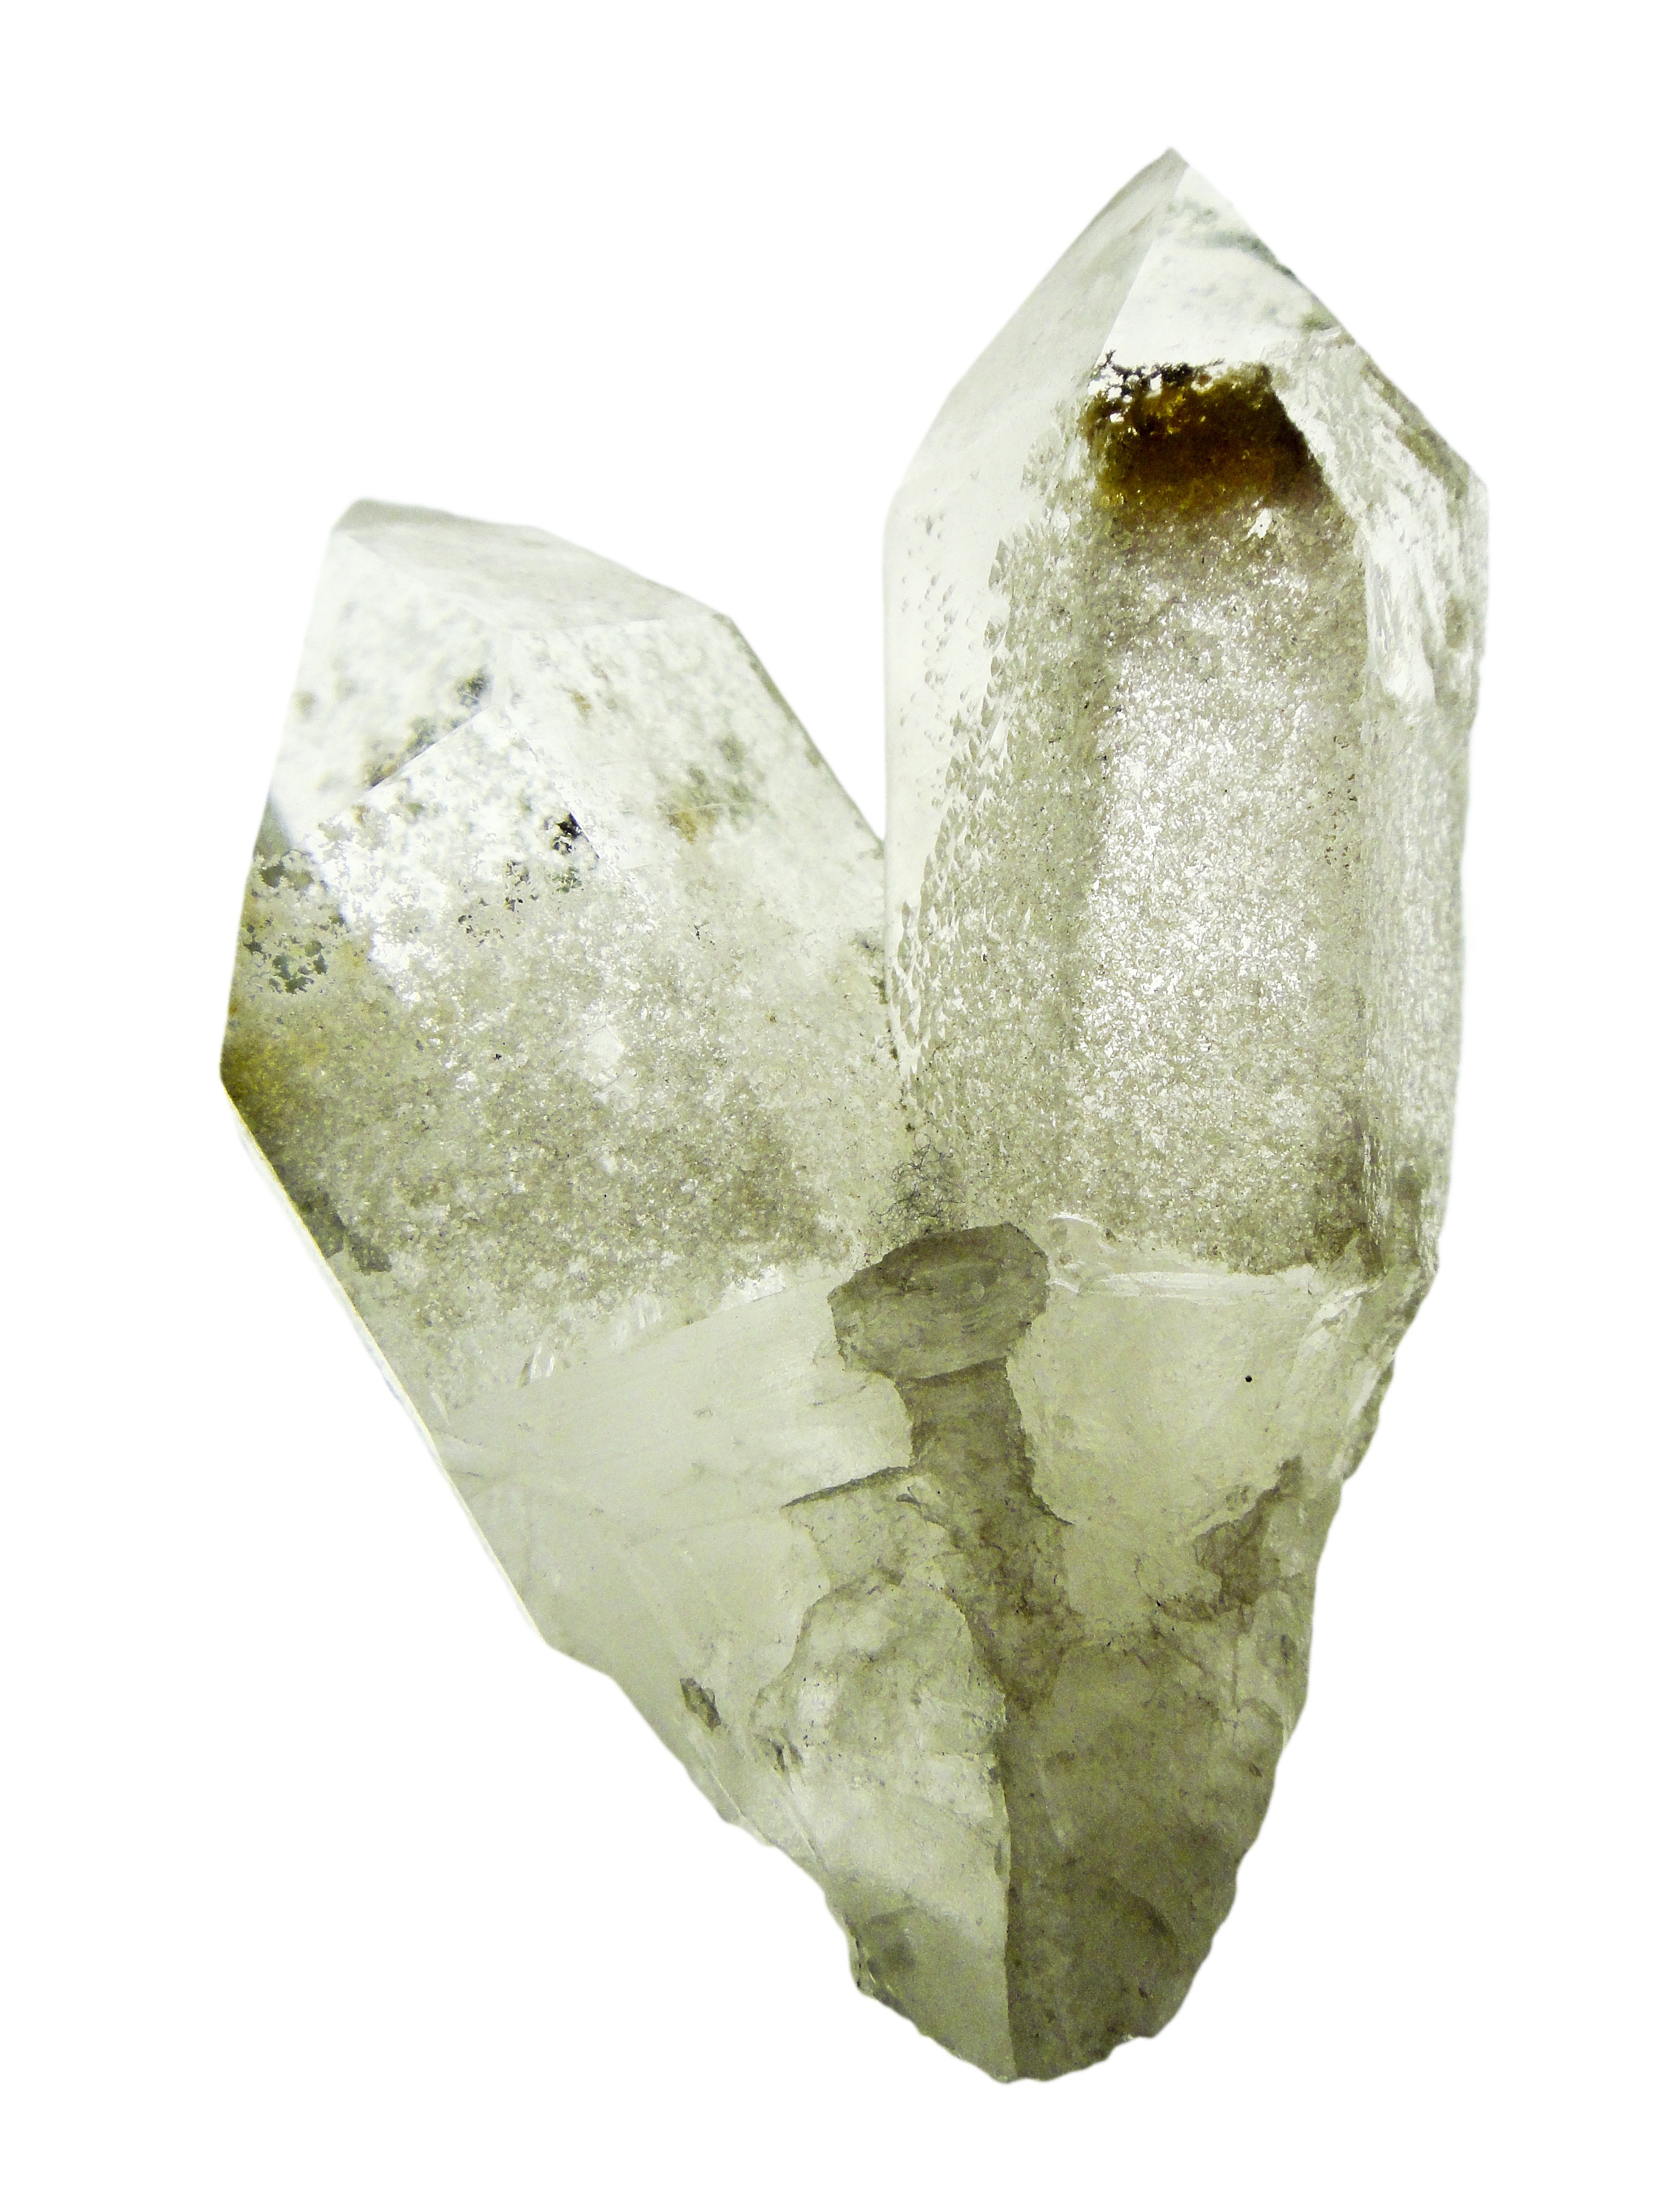
hand, stone, clear, jewellery, crystal, gemstone, mineral, quartz, transparency, power stone, fashion accessory